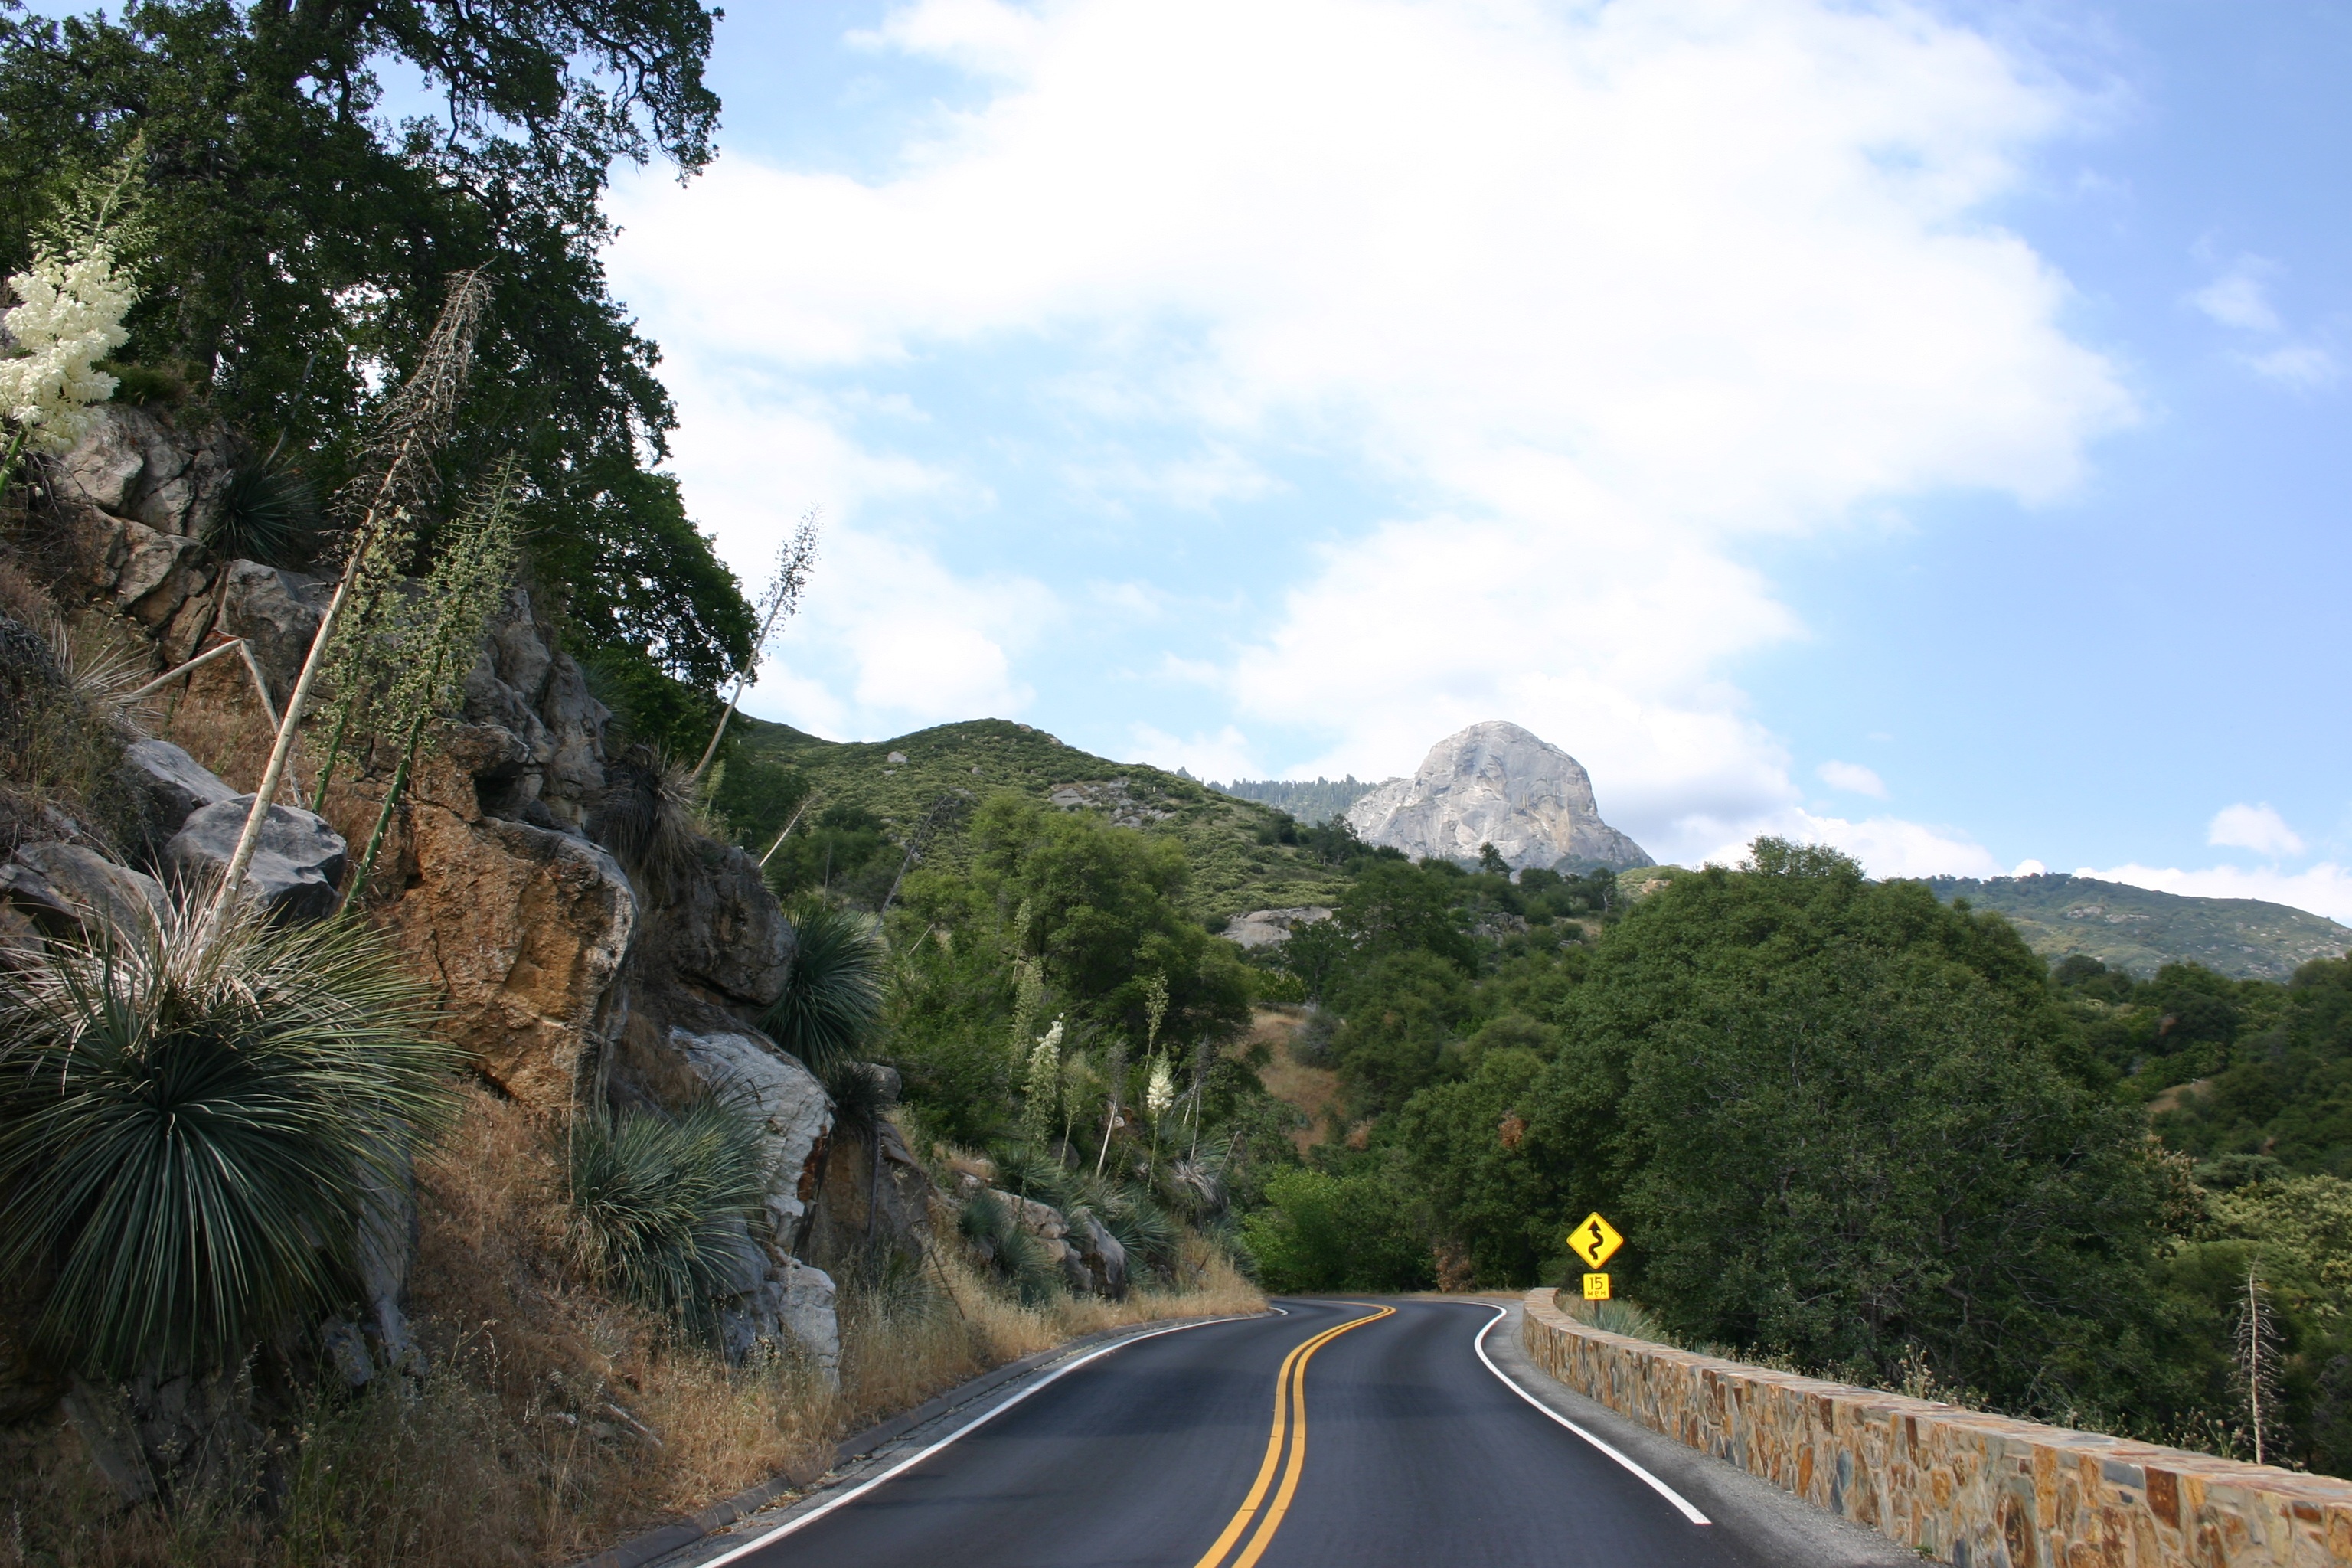
nature, mountain, road, street, car, highway, valley, mountain range, vacation, travel, transportation, scenic, journey, drive, usa, america, trip, road trip, infrastructure, states, mountain pass